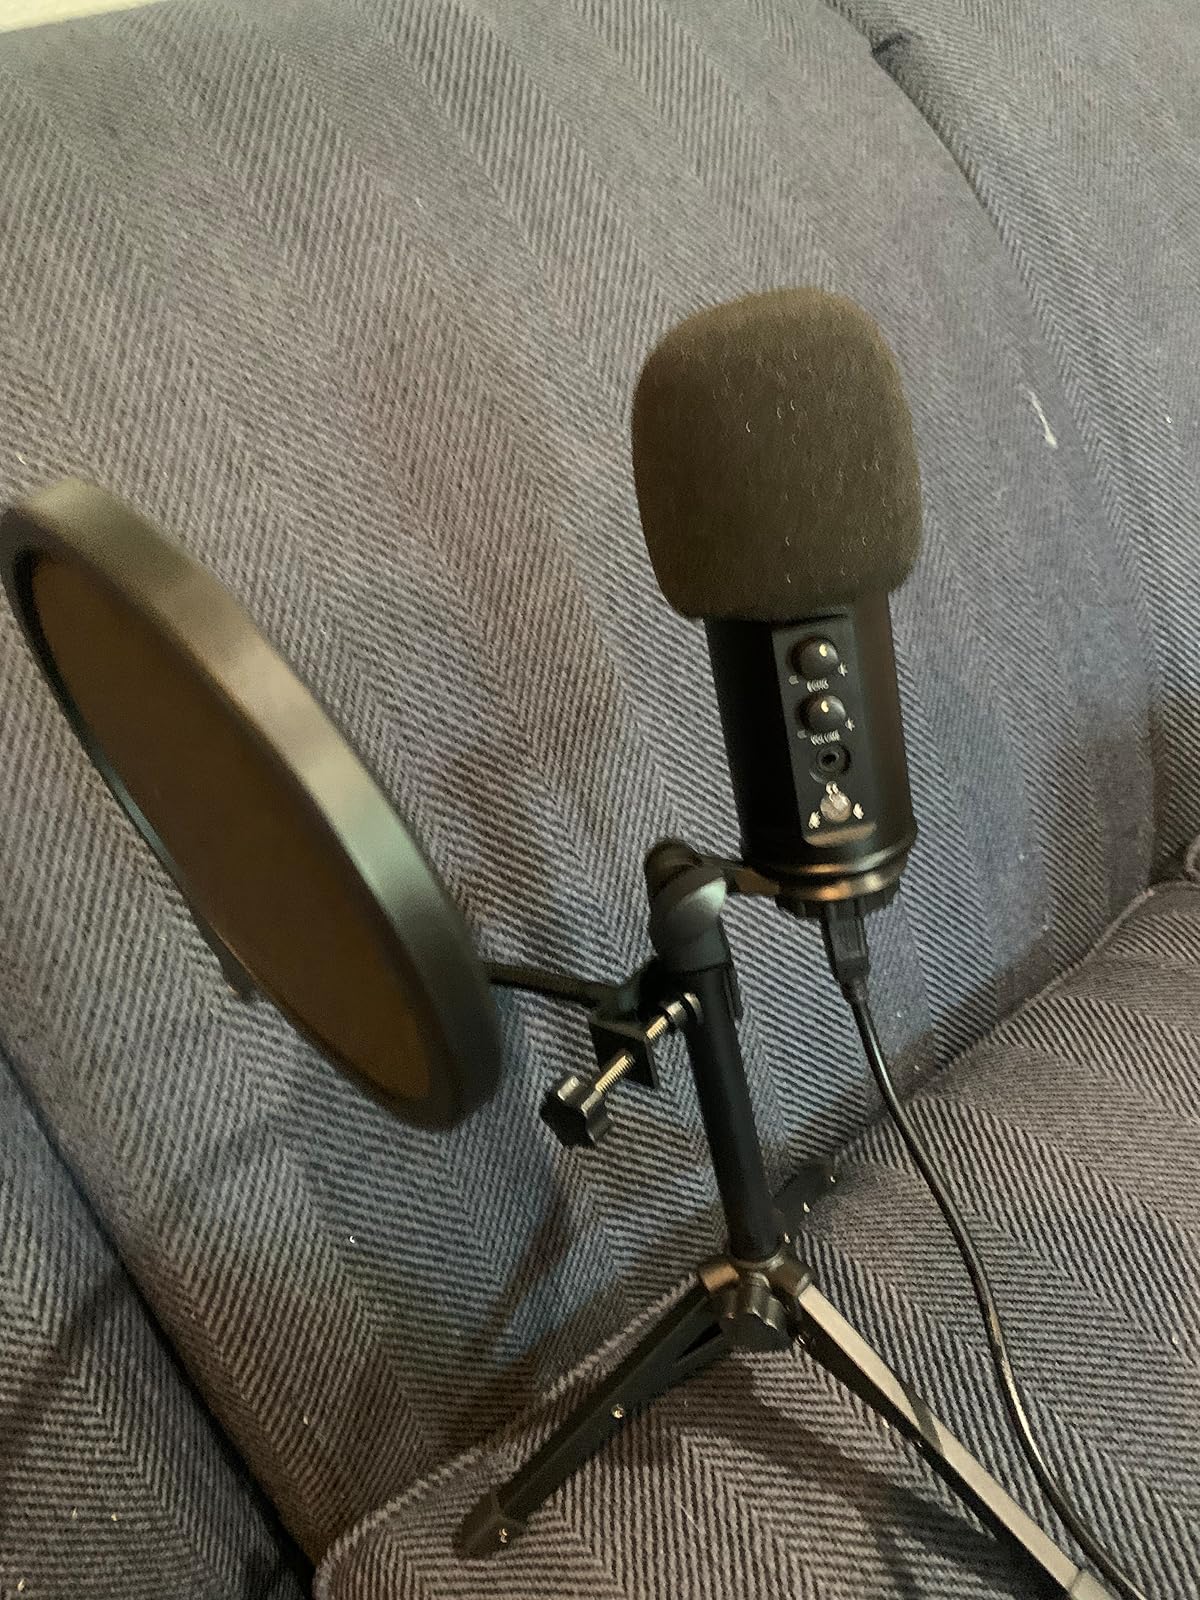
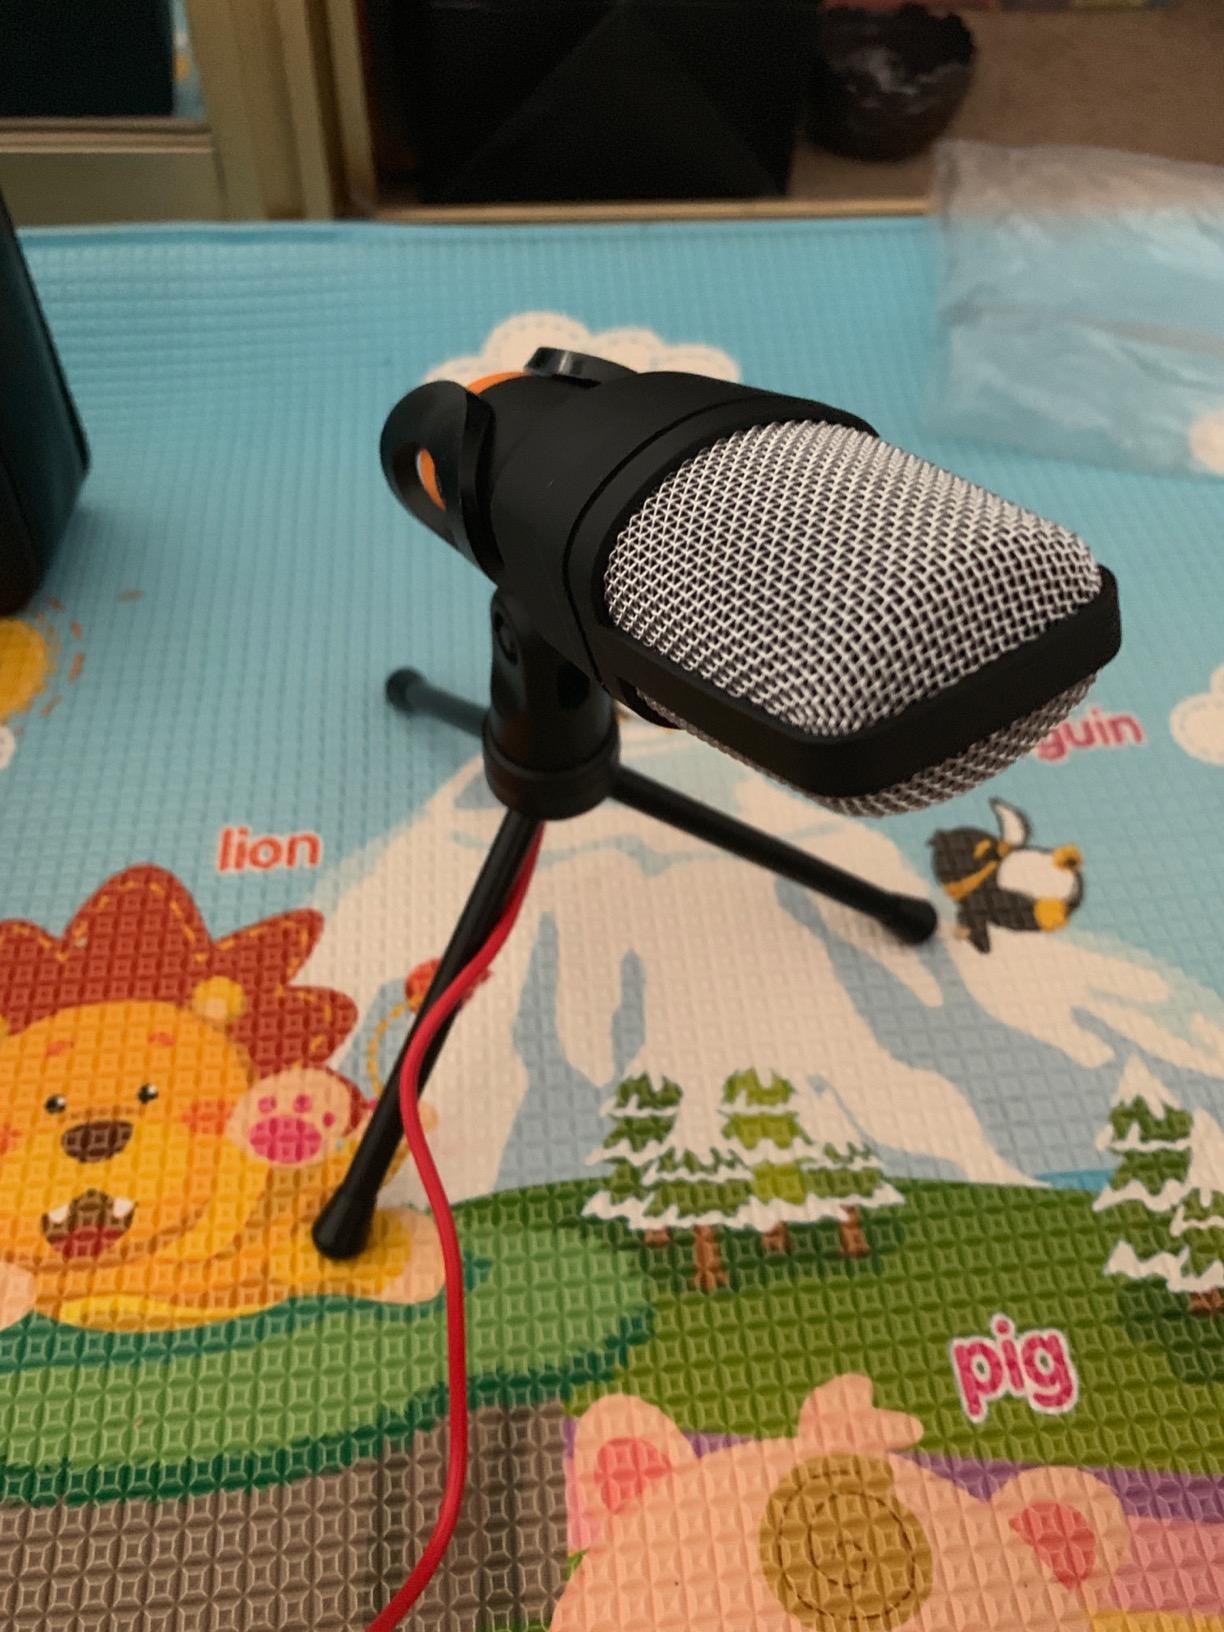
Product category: microphone
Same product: no